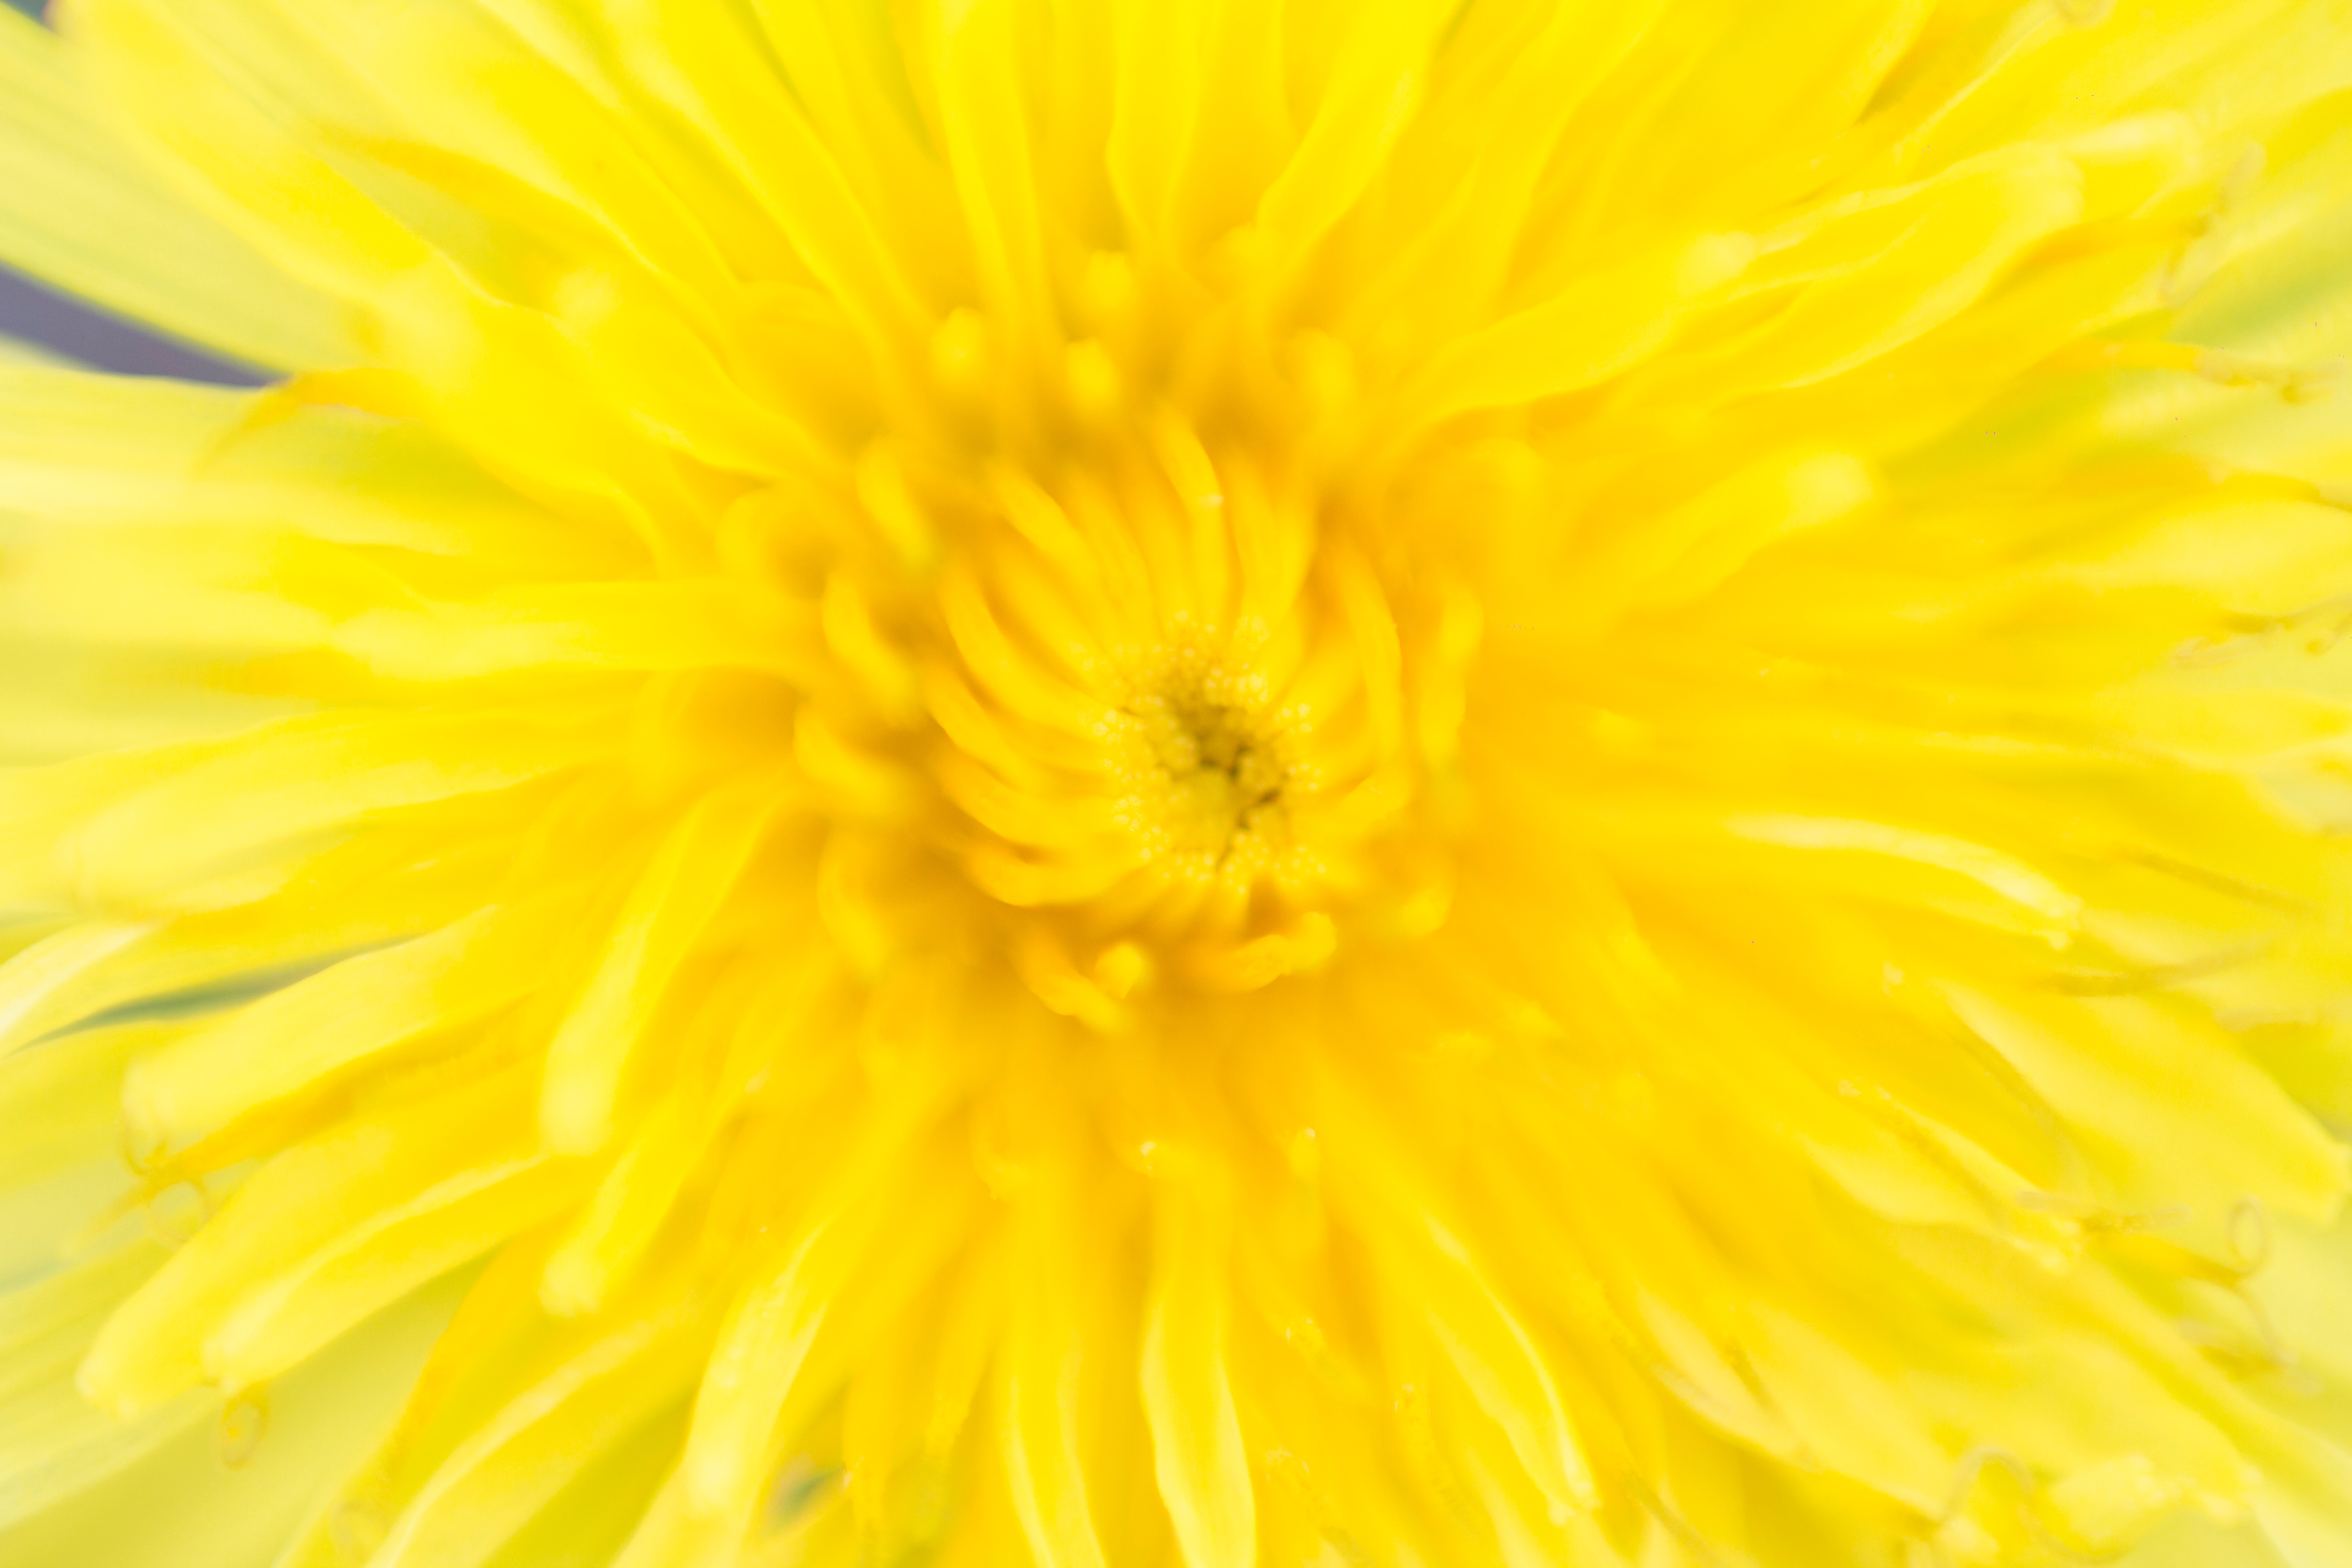
plant, flower, petal, yellow, flora, close up, macro photography, flowering plant, daisy family, annual plant, plant stem, land plant, chrysanths